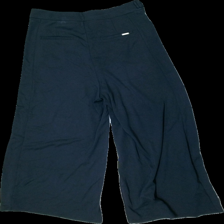
View: back
Type: Trousers
Category: Ladies
Brand: Not in the list
Brand text on label: Rabalder
Colors: Blue
Material: 75% viscose, 25% polyester
Cut: Regular
Size: S
Season: All
Stains: Minor
Price range: 50-100
Recommended usage: Export
Comment: washed out